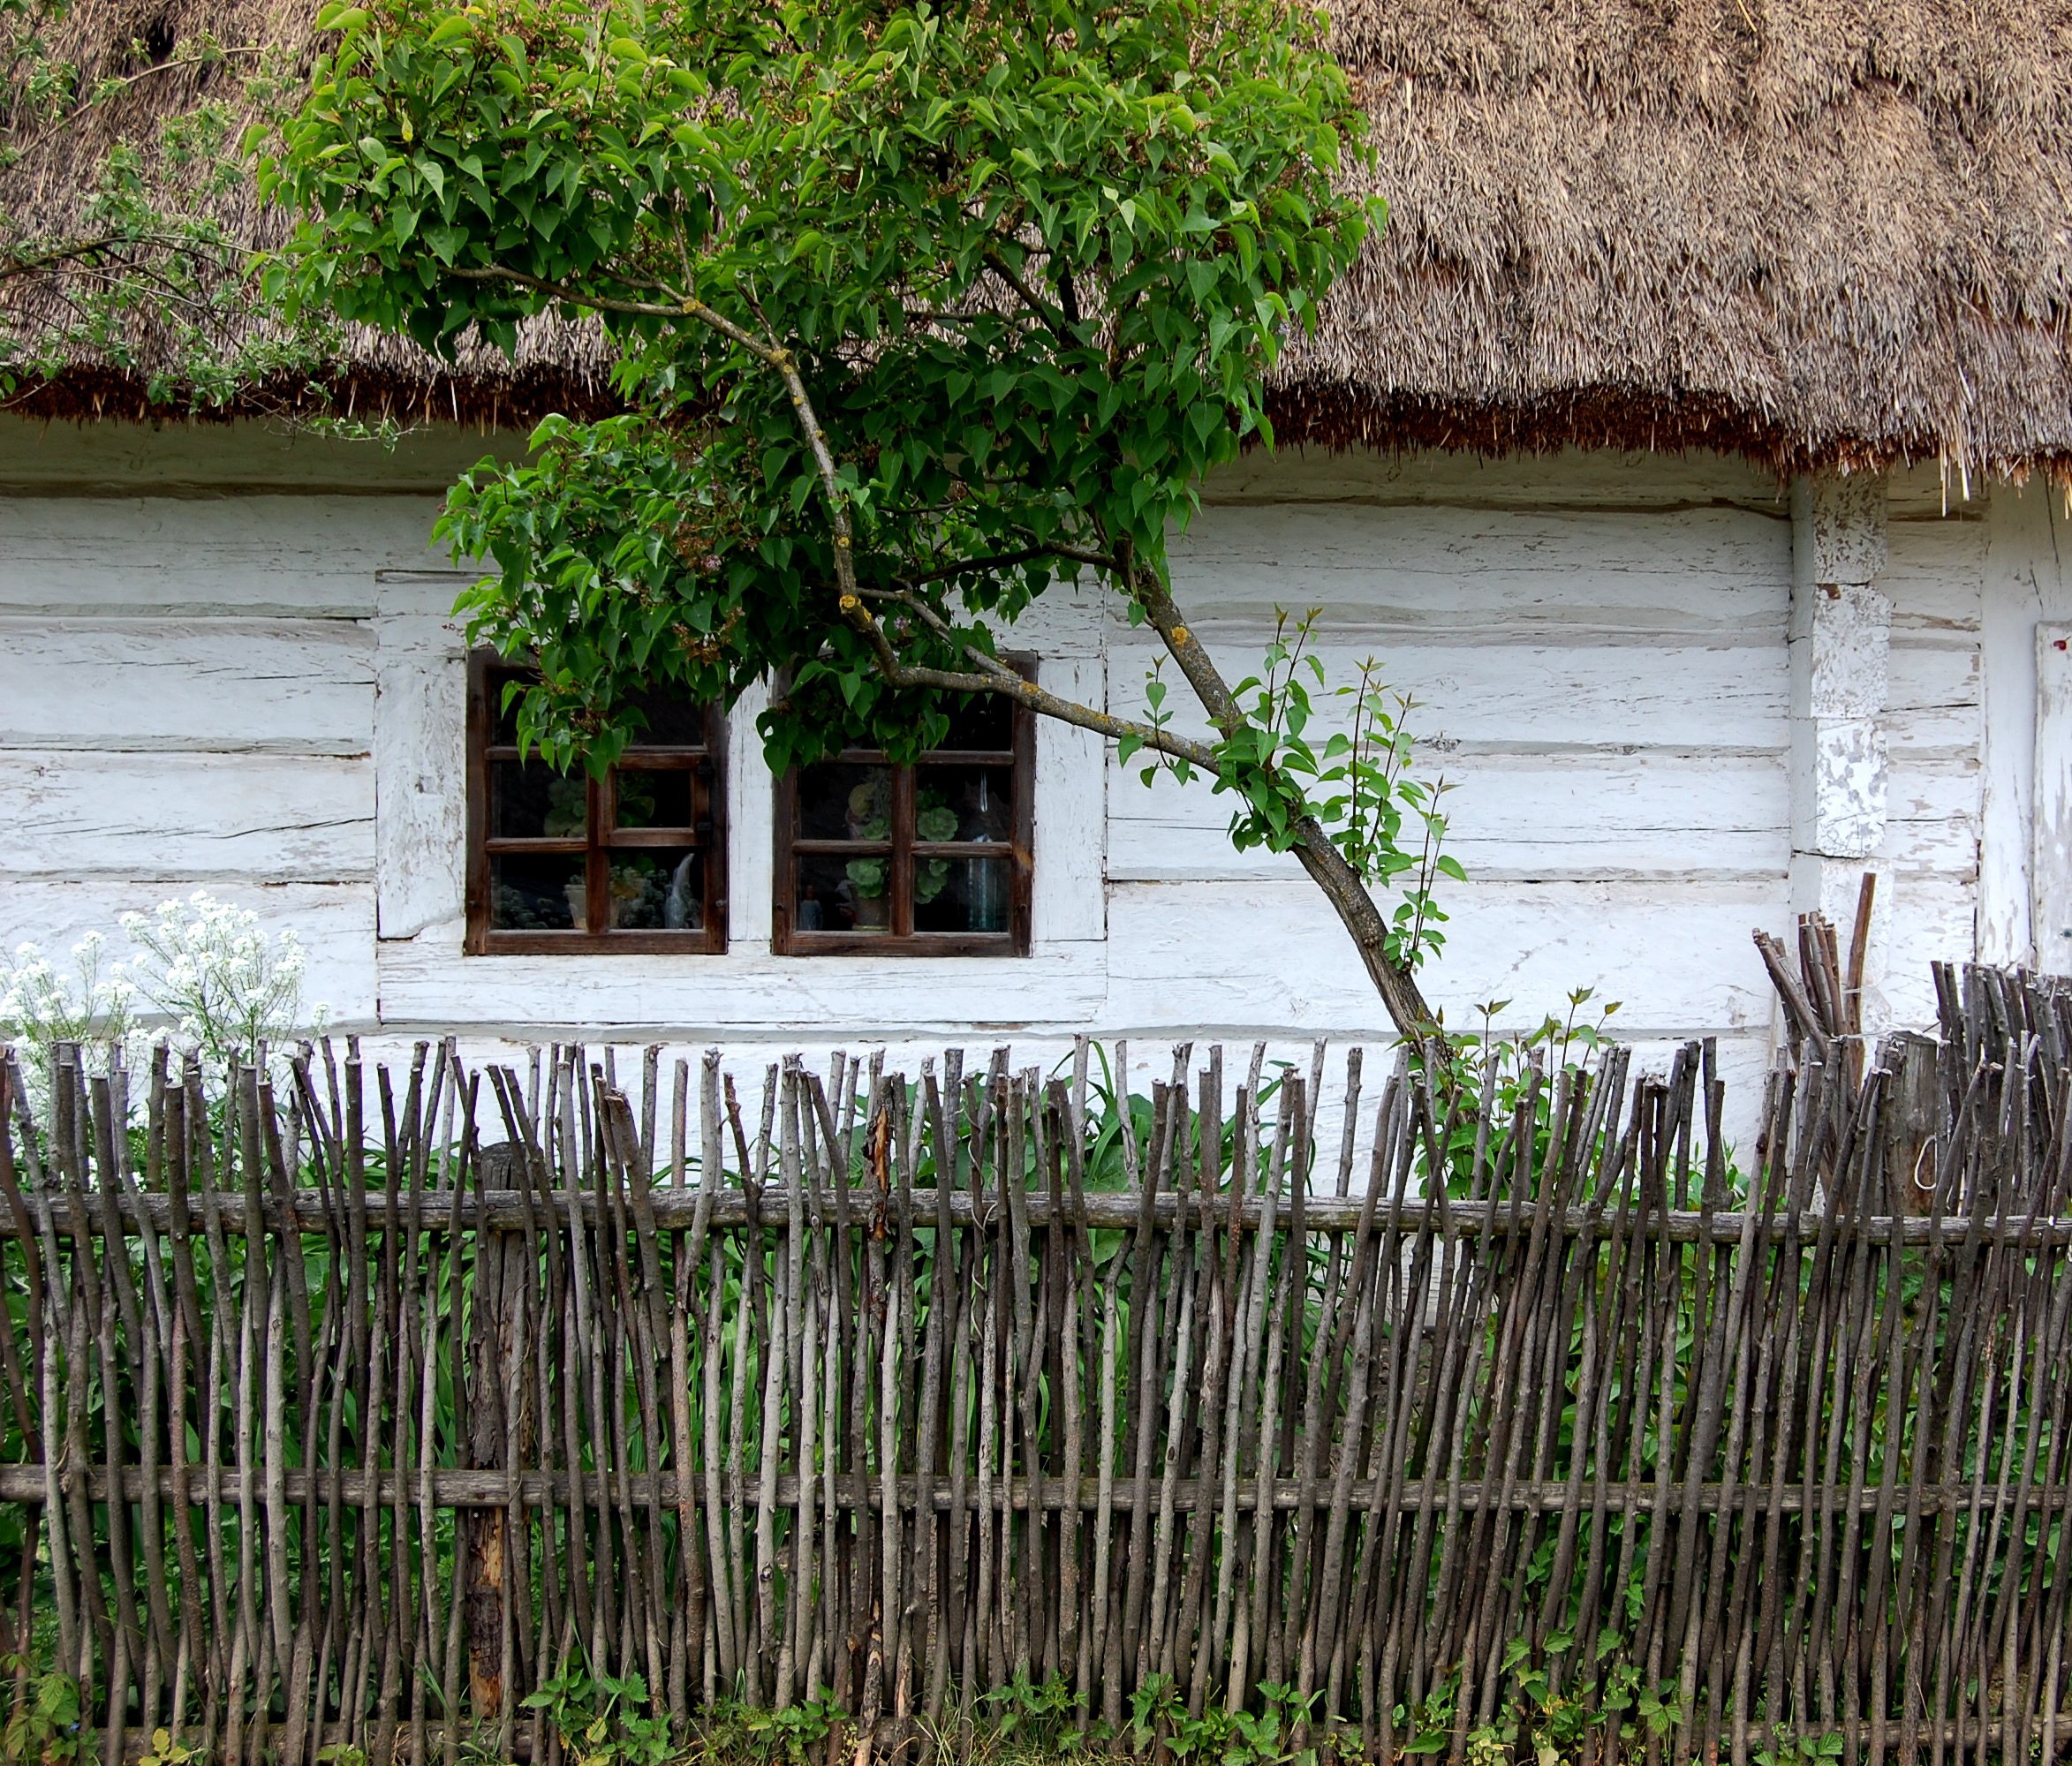
tree, grass, fence, plant, wood, house, leaf, flower, old, home, wall, village, green, cottage, backyard, botany, agriculture, garden, wooden house, old house, shrub, plantation, yard, the roof of the, rural area, old cottage, wooden cottage, woody plant, outdoor structure, home fencing